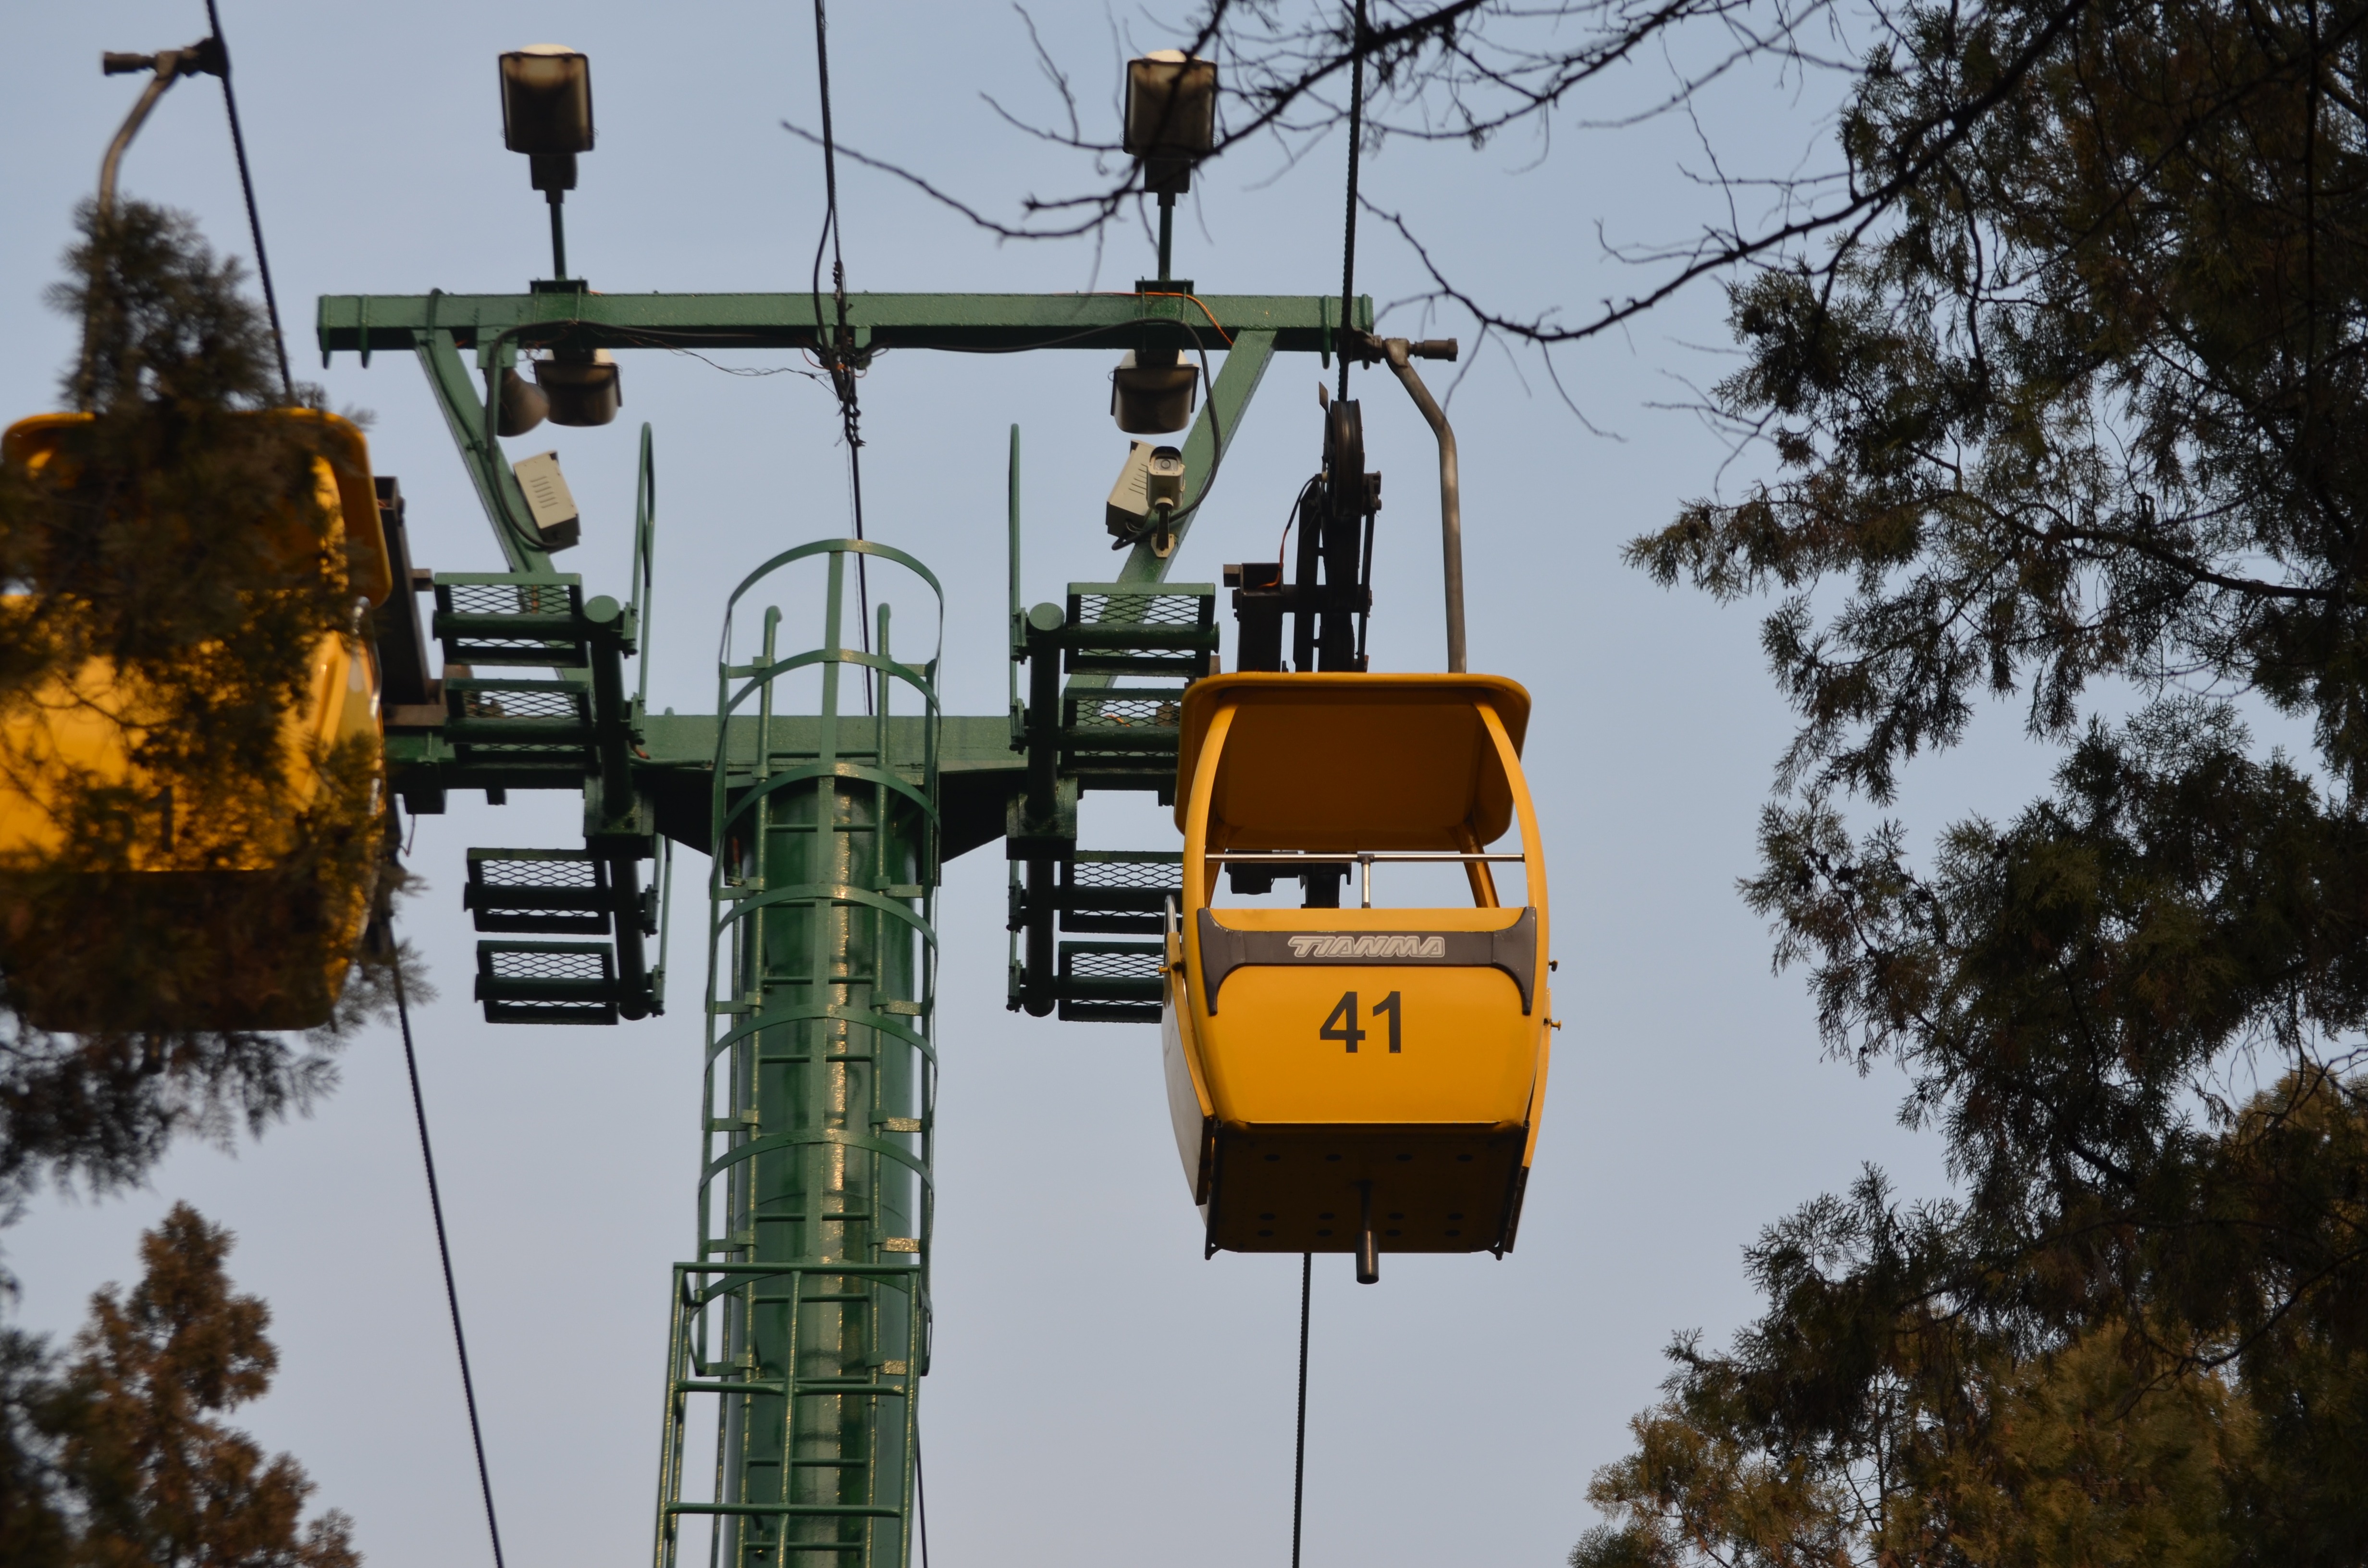
tree, car, cable, transport, vehicle, business, street light, electricity, cable car, lighting, traffic light, overhead, light fixture, gondola, suspended, passenger, construction equipment, overhead power line, signaling device